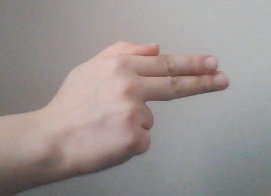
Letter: ghain